Frida (dog)

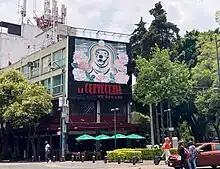
Mural commemorating Frida in Roma Norte, Mexico City

On 19 July 2018, Frida and her handler were honoured with a statue in the city of Puebla, where she attended the unveiling ceremony.